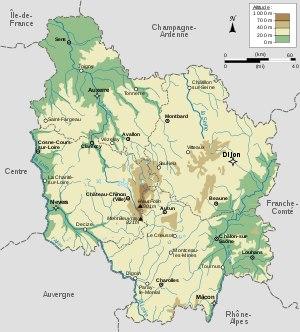
À l'ouest, la basse Bourgogne est une région de plaines sédimentaires : elle englobe le Sénonais agricole et le pays d'Othe forestier, qui domine les vallées de l'Yonne et de l'Armançon.
La Grande traversée du Massif central est un itinéraire de randonnée pour vélo tout terrain labellisé par la Fédération française de cyclisme. Il traverse le Massif central, de la Bourgogne à la Méditerranée, sur un parcours de 1380 km.
La Bourgogne est une ancienne région administrative française constituée de quatre départements : l'Yonne, la Côte-d'Or, la Nièvre et la Saône-et-Loire. Elle correspond à une partie de la province historique et culturelle située au centre-est de la France.